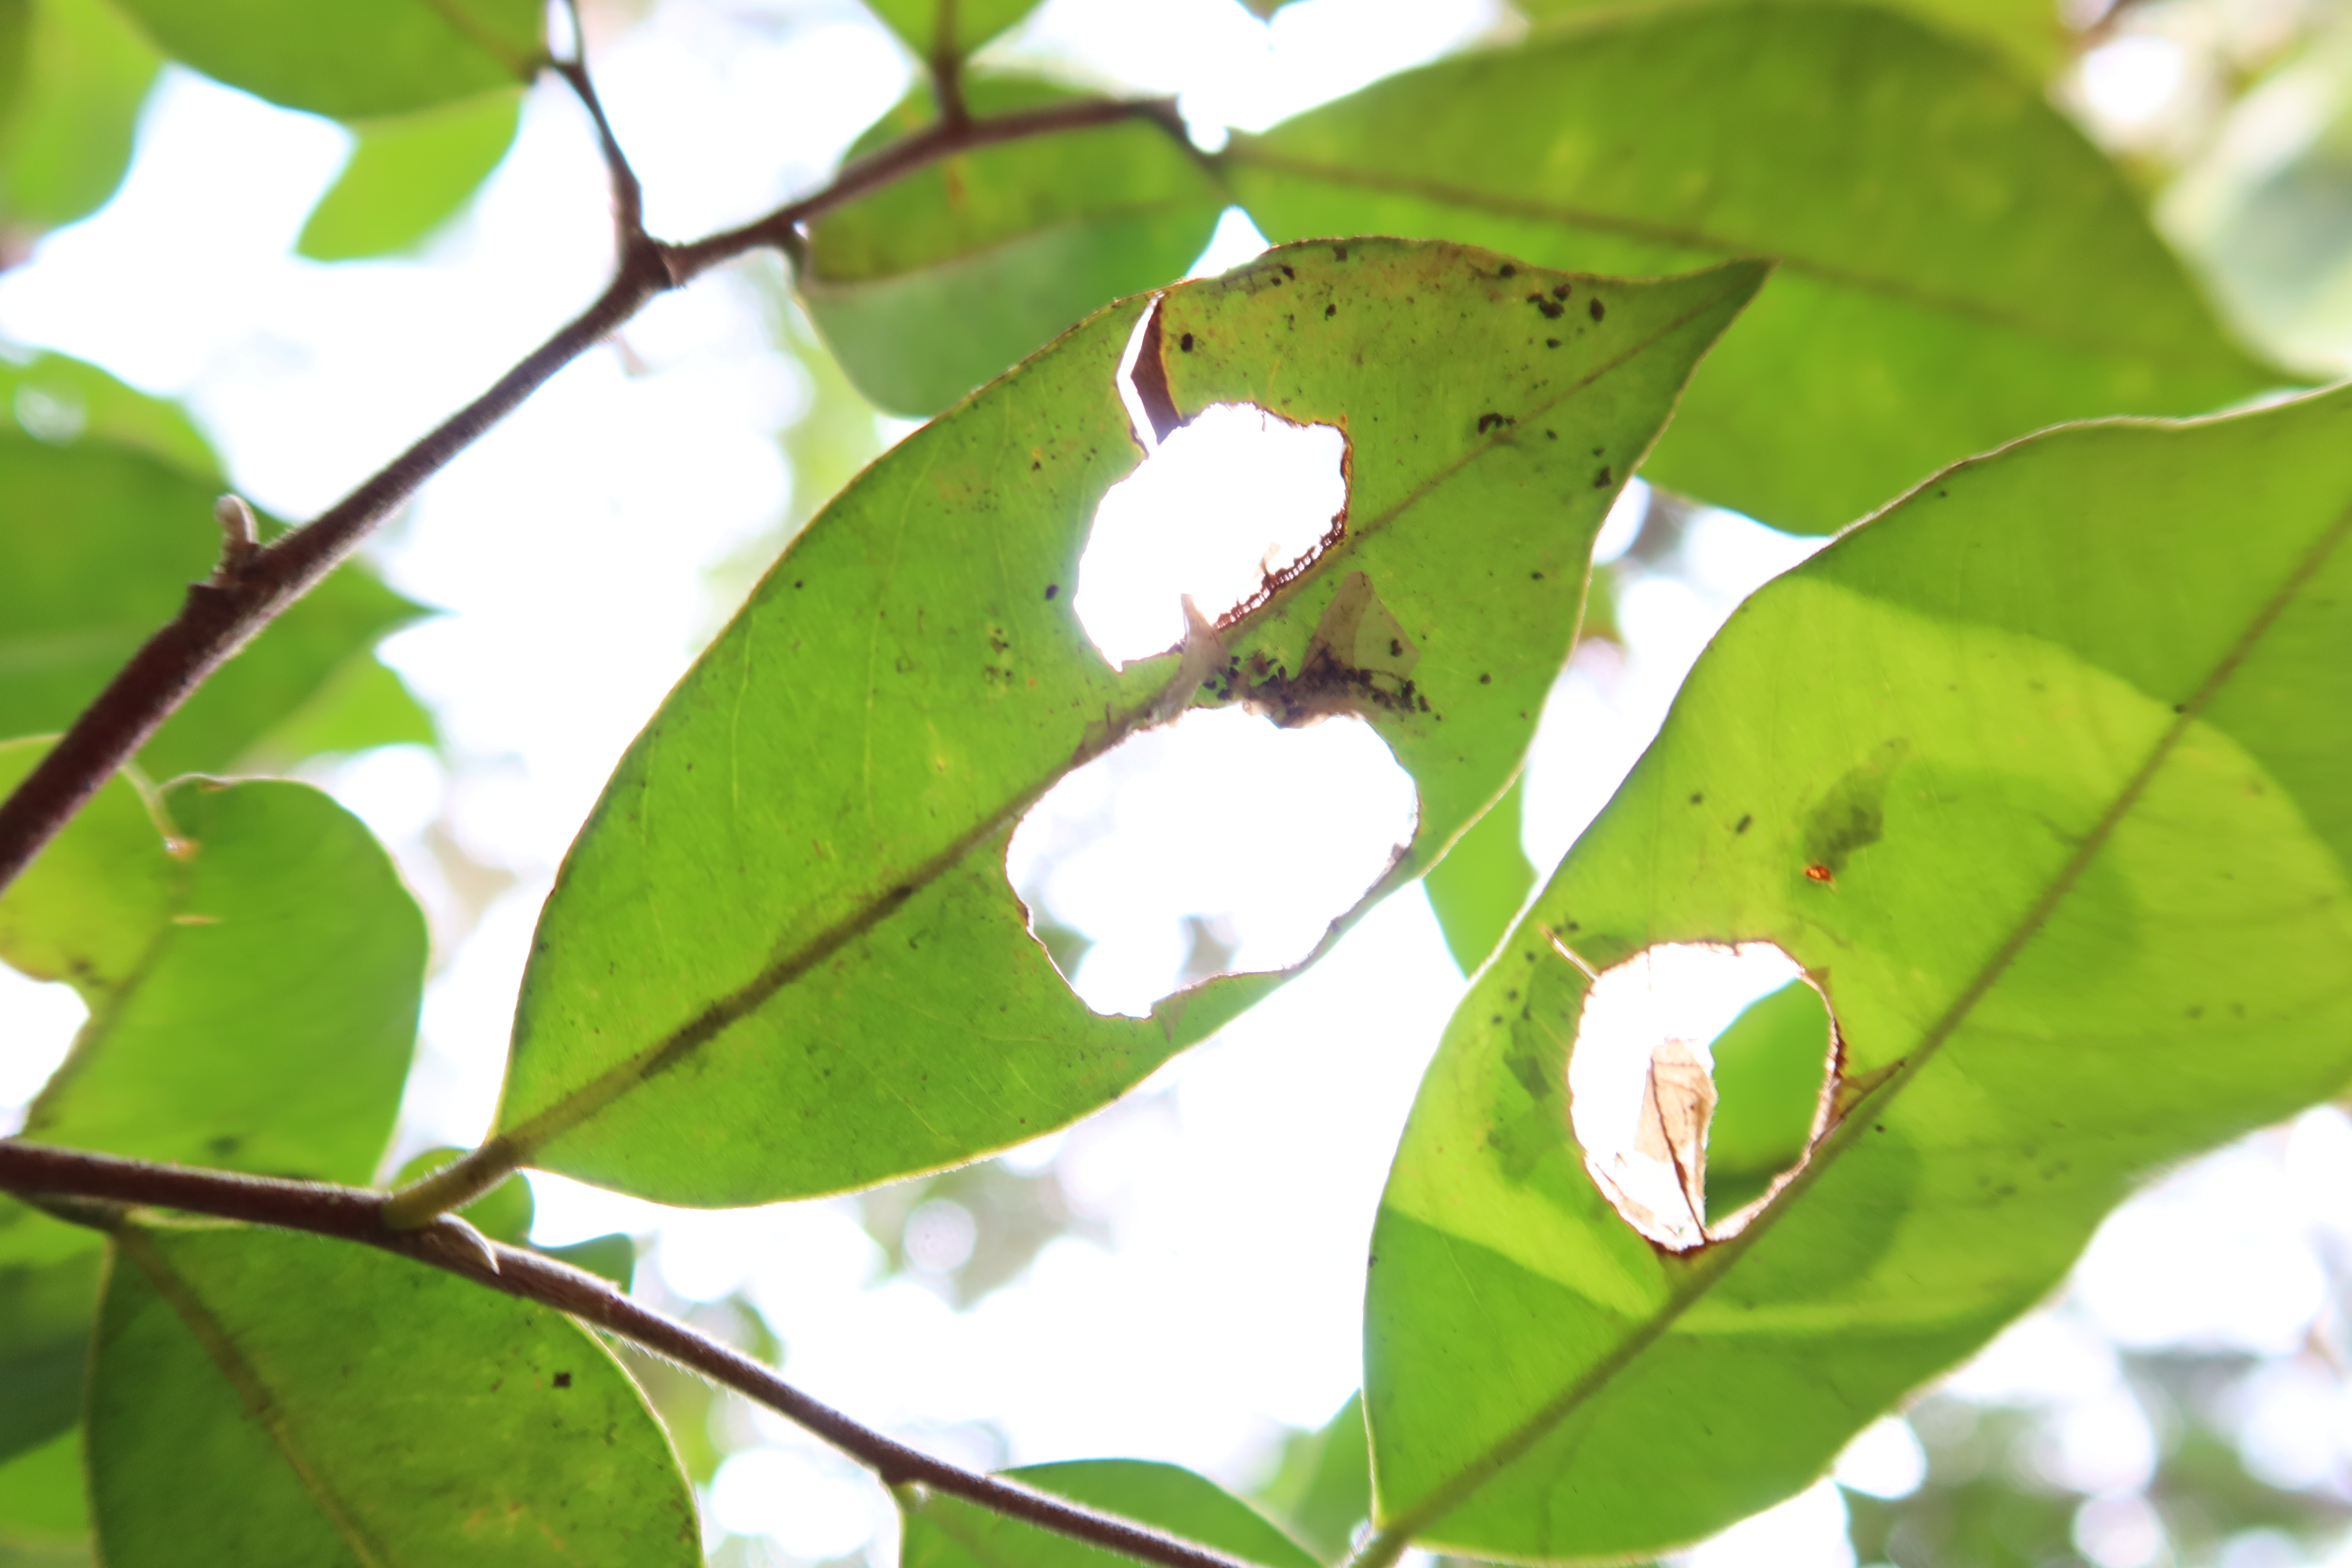
Label: Brown clumps